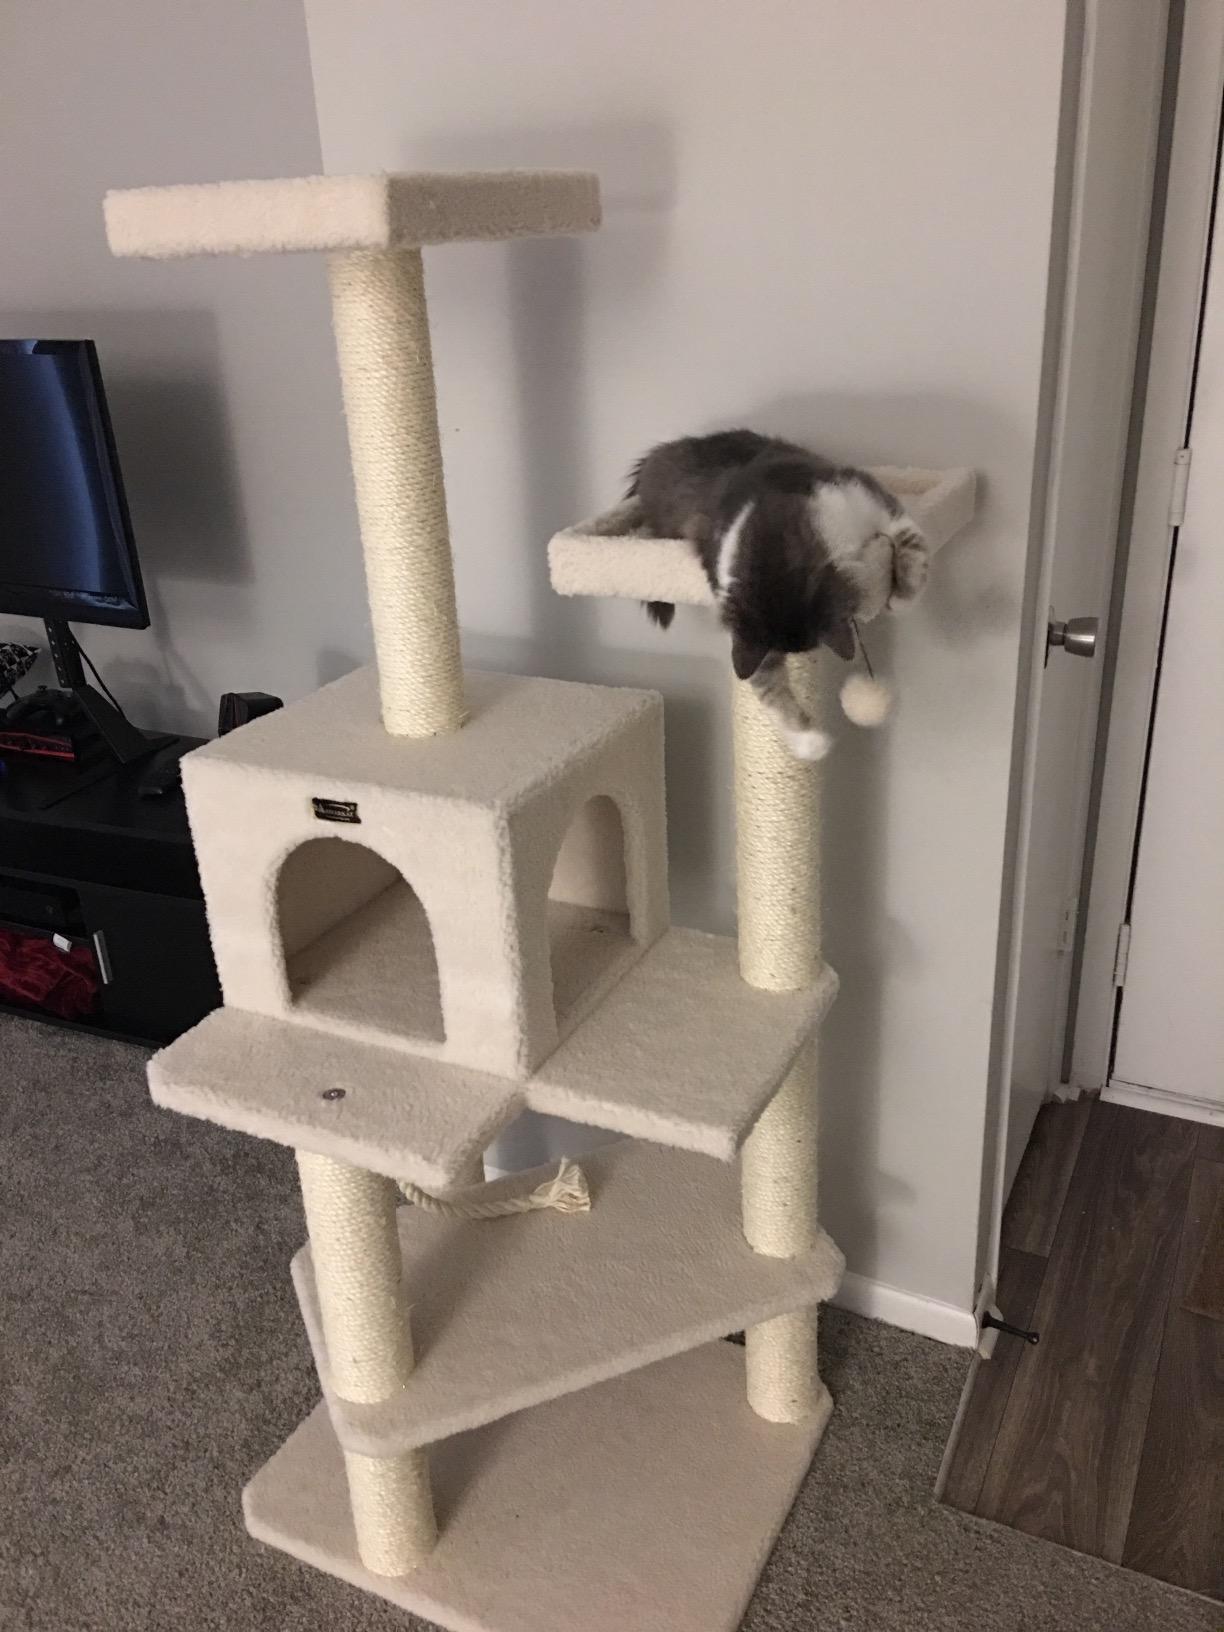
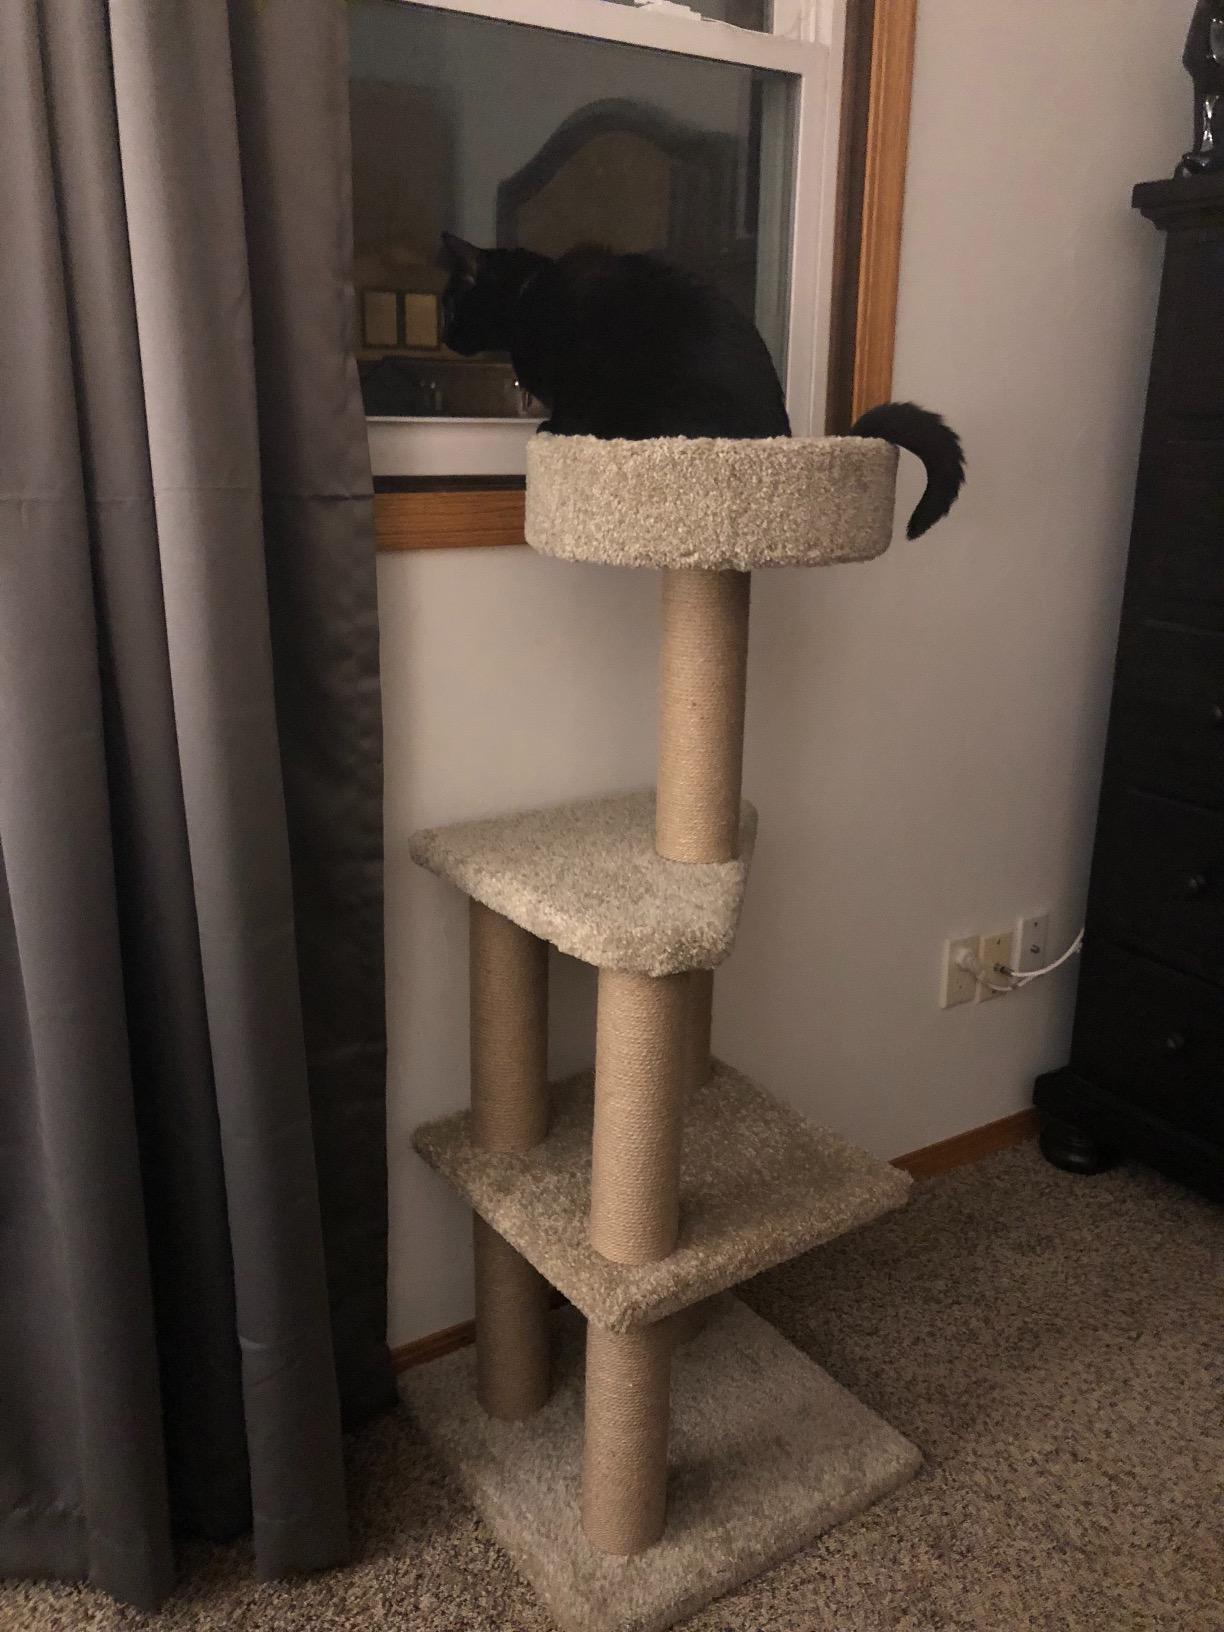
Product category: items_cat tree
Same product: no